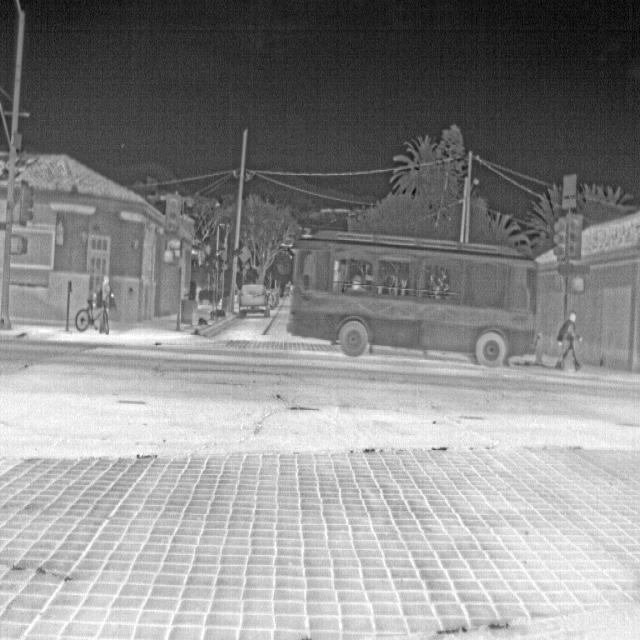
Detected objects:
label: person
label: person